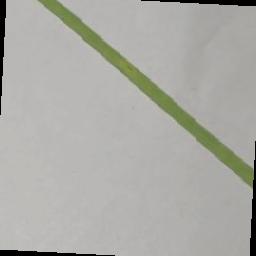
Label: Rice___Brown_Spot